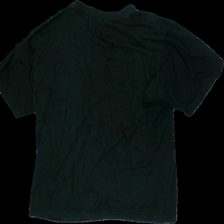
View: back
Type: T-shirt
Category: Men
Brand: Not in the list
Brand text on label: Printer
Colors: Black, Orange
Material: 100% Cotton
Pattern: Other
Cut: Regular
Size: M
Season: All
Holes: Minor
Damage 2: Holes
Damage 2 location: middle center
Price range: <50
Recommended usage: Export
Description: Washed out